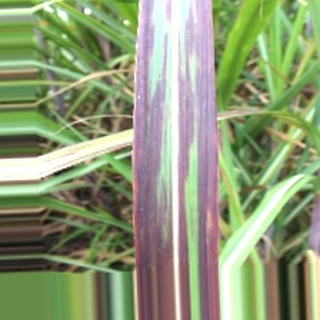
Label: sugarcane_bacterial_blight